Jerusalem Delivered

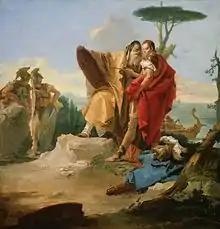
Rinaldo and the wizard of Ascalon, Giovanni Battista Tiepolo

The poem, which in detail bears almost no resemblance to the actual history or cultural setting of the Crusades (in fact, at the start of the poem it is said that the crusaders took Constantinople and killed Alexios I Komnenos and conquered the Sultanate of Rum), tells of the initial disunity and setbacks of the Christians and their ultimate success in taking Jerusalem in 1099. The main historical leaders of the First Crusade feature, but much of the poem is concerned with romantic sub-plots involving entirely fictional characters, except for Tancredi, who is identified with the historical Tancred, Prince of Galilee. The three main female characters begin as Muslims, have romantic entanglements with Christian knights, and are eventually converted to Christianity. They are all women of action: two of them fight in battles, and the third is a sorceress. There are many magical elements, and the Saracens often act as though they were classical pagans. The most famous episodes, and those most often dramatised and painted, include the following: